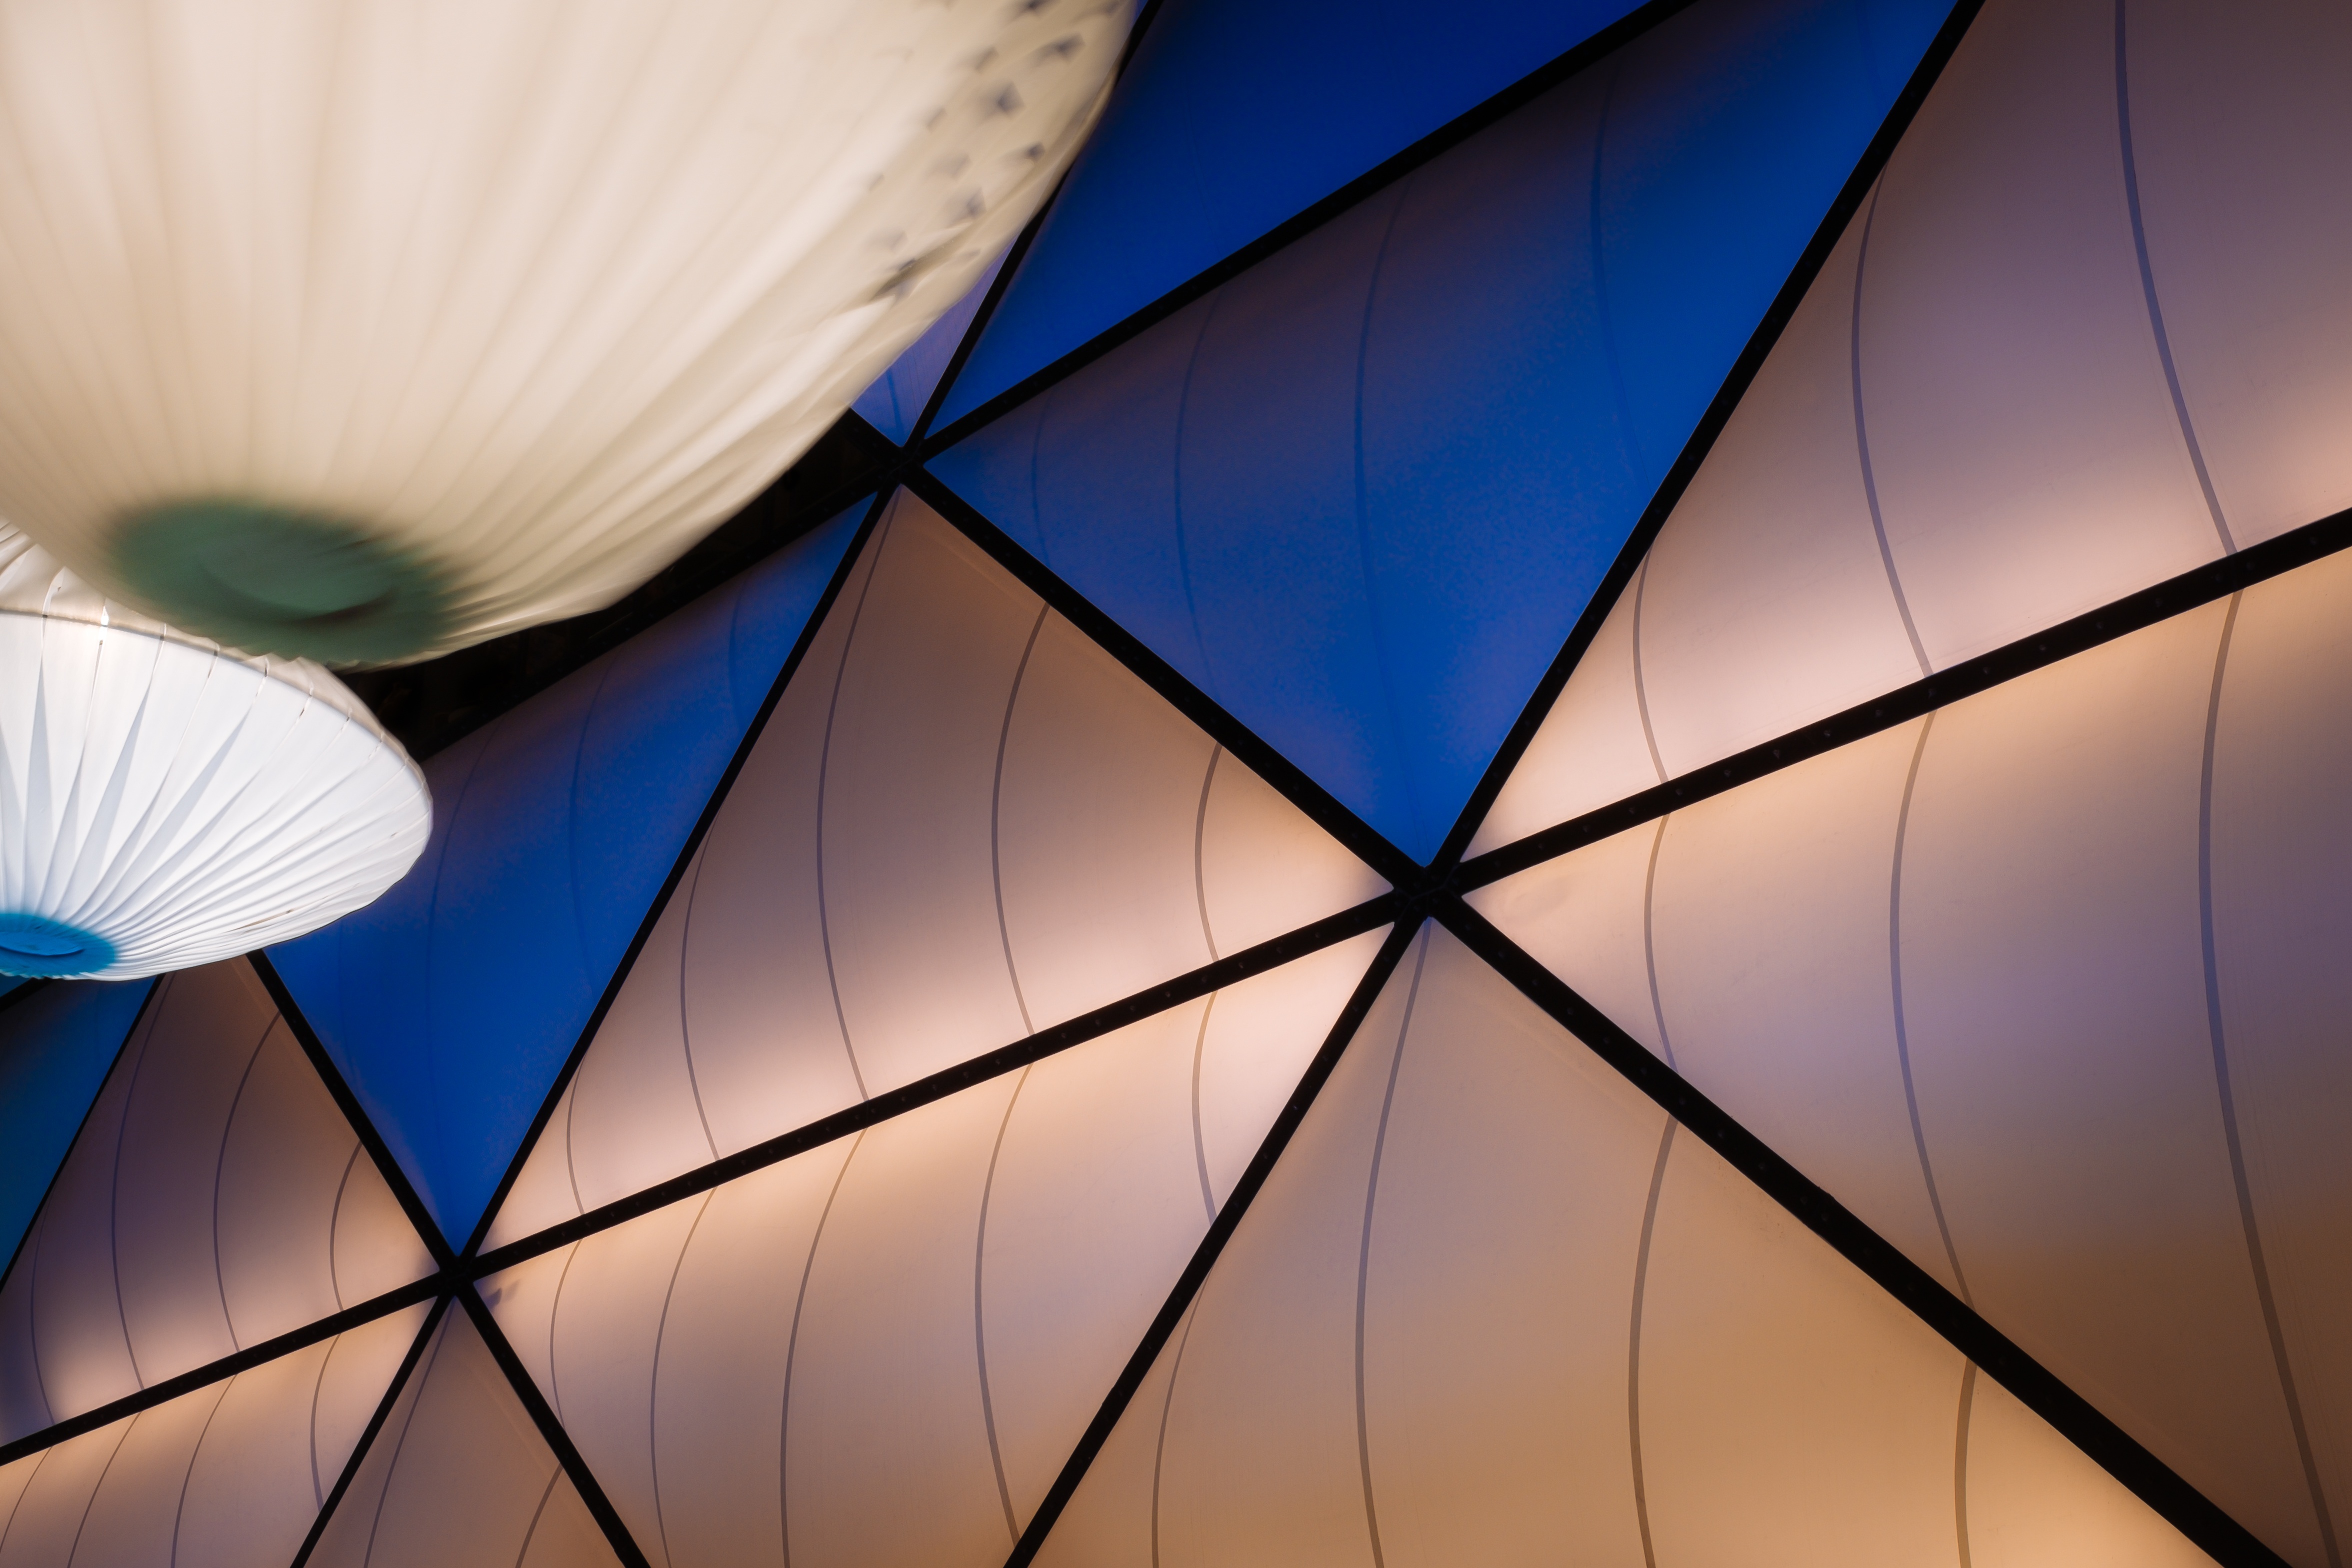
wing, light, sky, sunlight, ceiling, line, reflection, color, blue, lighting, circle, design, symmetry, shape, daylighting, atmosphere of earth